George N. Southwick

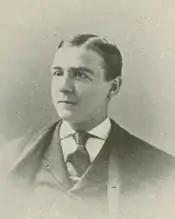
From 1896's "Illustrated Congressional Manual"

George Newell Southwick (March 7, 1863 – October 17, 1912) was an American journalist and politician from Albany, New York. A Republican, he was most notable for his service as a U.S. Representative from 1895 to 1911.